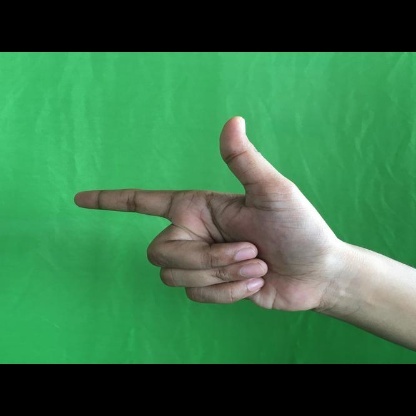
Mudra: Chandrakala